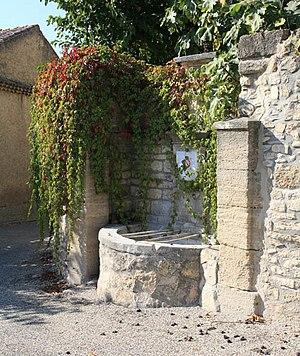
Lagarde-Paréol est une commune française située dans le département de Vaucluse, en région Provence-Alpes-Côte d'Azur.